The Other Martin Loring

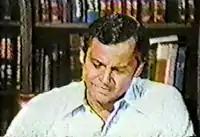
The other Martin Loring; just lie down and maybe he'll go away.

"The Other Martin Loring" is a 1973 episode of "Marcus Welby, M.D.", an American medical drama that aired on ABC. It tells the story of a middle-aged man facing several health issues, which seem to stem from his repression of his homosexuality. The episode aired on February 20, 1973, and was met with concern and protests from LGBT rights activists for its equating of homosexuality and illness.